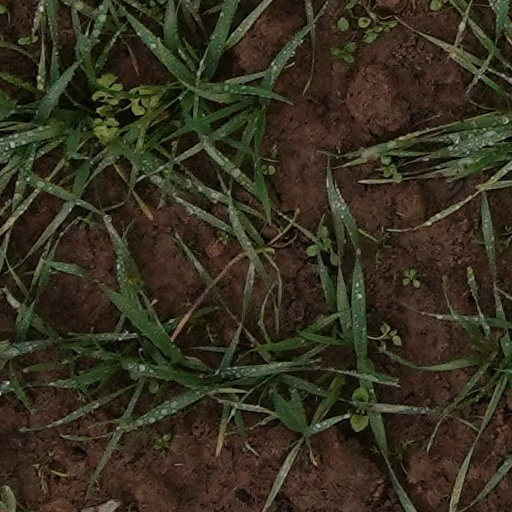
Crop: wheat